Atlanta Woman's Club

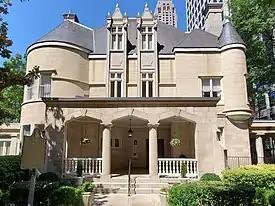
The Wimbish House, the club's headquarters, in 2020

The Atlanta Woman’s Club is a nonprofit organization founded in 1895 in Atlanta. It is a philanthropic 501(c)3 organization made up of professional women of all ages, races and religions.